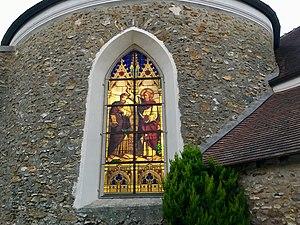
nouveaux vitraux église saint pierre
Mauperthuis est une commune française située en Seine-et-Marne en région Île-de-France.